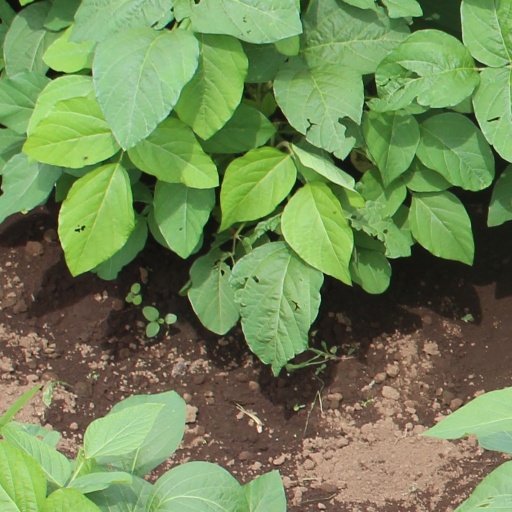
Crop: soybean